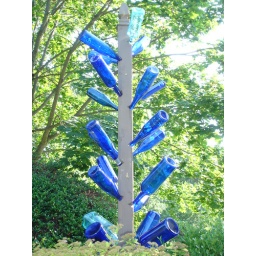
bottle tree in patchogue ny, 21 bottles to ward off evil